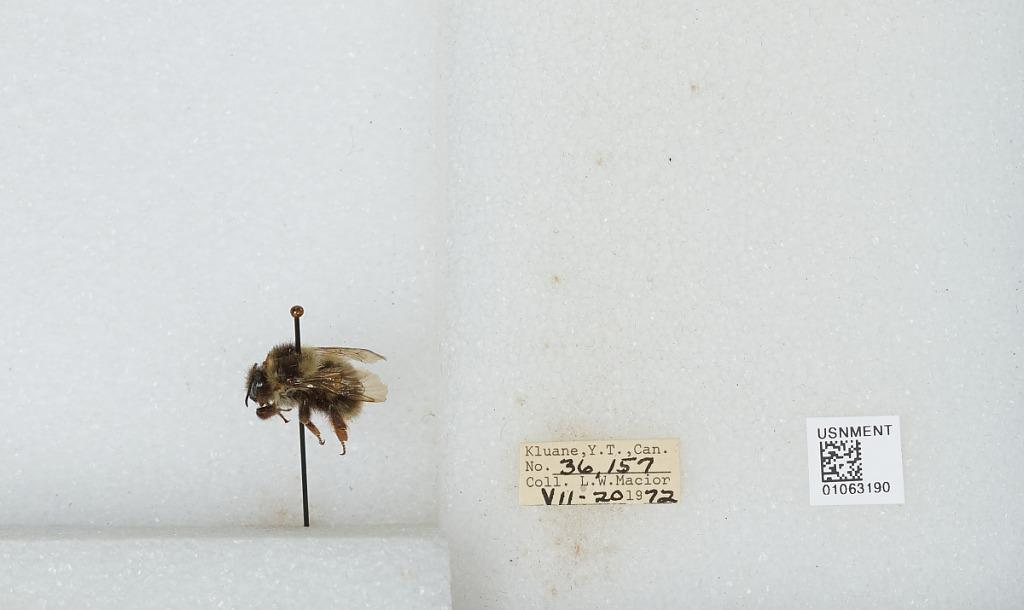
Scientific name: Bombus bifarius nearcticus
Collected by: L. Macior
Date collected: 1972-7-20
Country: Canada
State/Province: Yukon Territory
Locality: Kluane
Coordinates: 60.75, -139.5